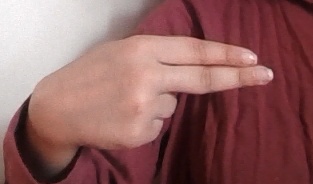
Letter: ain